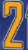
Number: 2